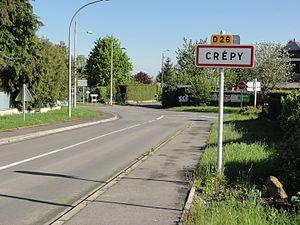
Crépy, anciennement « Crépy-en-Laonnois », est une commune française située dans le département de l'Aisne, en région Hauts-de-France.